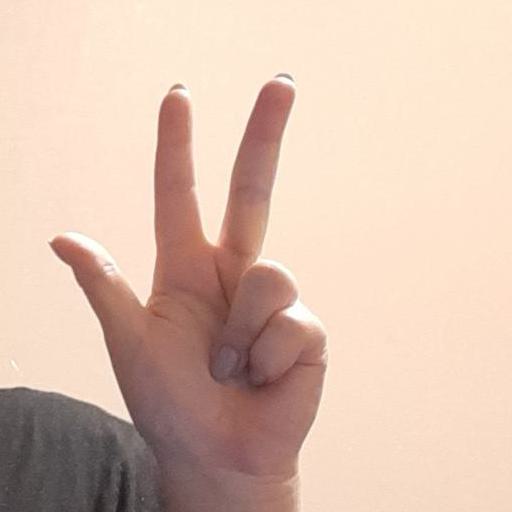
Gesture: three2